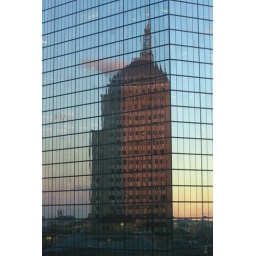
The old Hancock building reflected in the Hancock Tower. Taken from the 10th floor of my office building in Copley Square.